Benedict Neefs

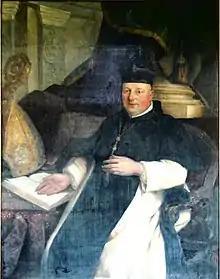
Dom Benedictus, abbot of Hemiksem

Dom Benedictus Neefs, O.Cist. (19 January 1741 – 7 November 1790) was the 46th abbot of Hemiksem Abbey.